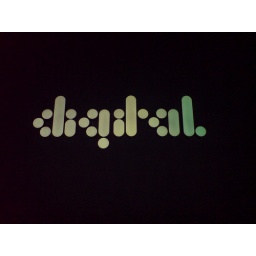
sign for digital, house club in the toon